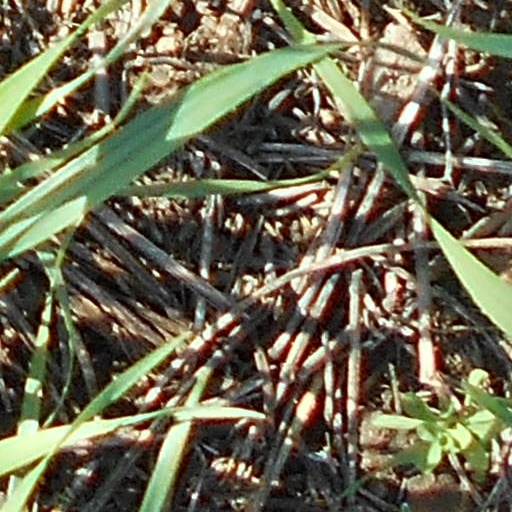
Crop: wheat